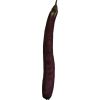
Label: eggplant_long